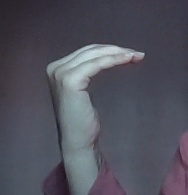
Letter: haa